Beijing Spring (film)

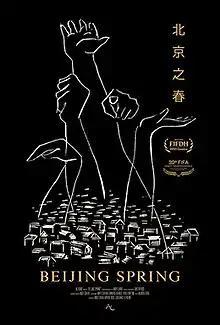
Official release poster

Beijing Spring is a 2021 American documentary film directed by Andy Cohen and co-directed by Gaylen Ross. The film chronicles the struggle for free speech and free artistic expression in the People's Republic of China (PRC) during a brief period of political reform during the late 1970s known as the Beijing Spring. Production started in 2010 and finished in 2020. Due to legal and jurisdictional issues surrounding the rights of Chi Xiaoning's never-before-seen archival footage, production was halted for four years until Hong Kong's M+ Museum untangled complicated ownership rights.